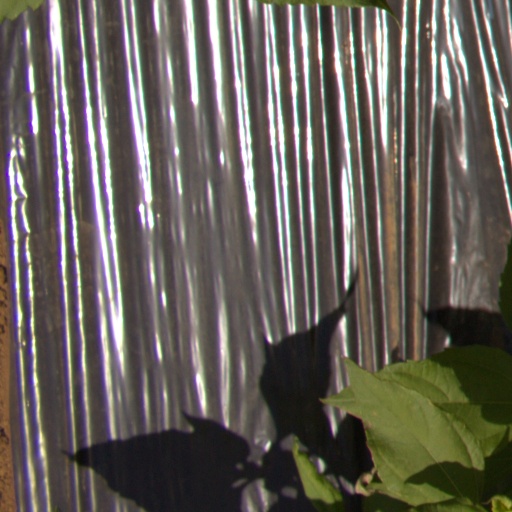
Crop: Jerusalem artichoke